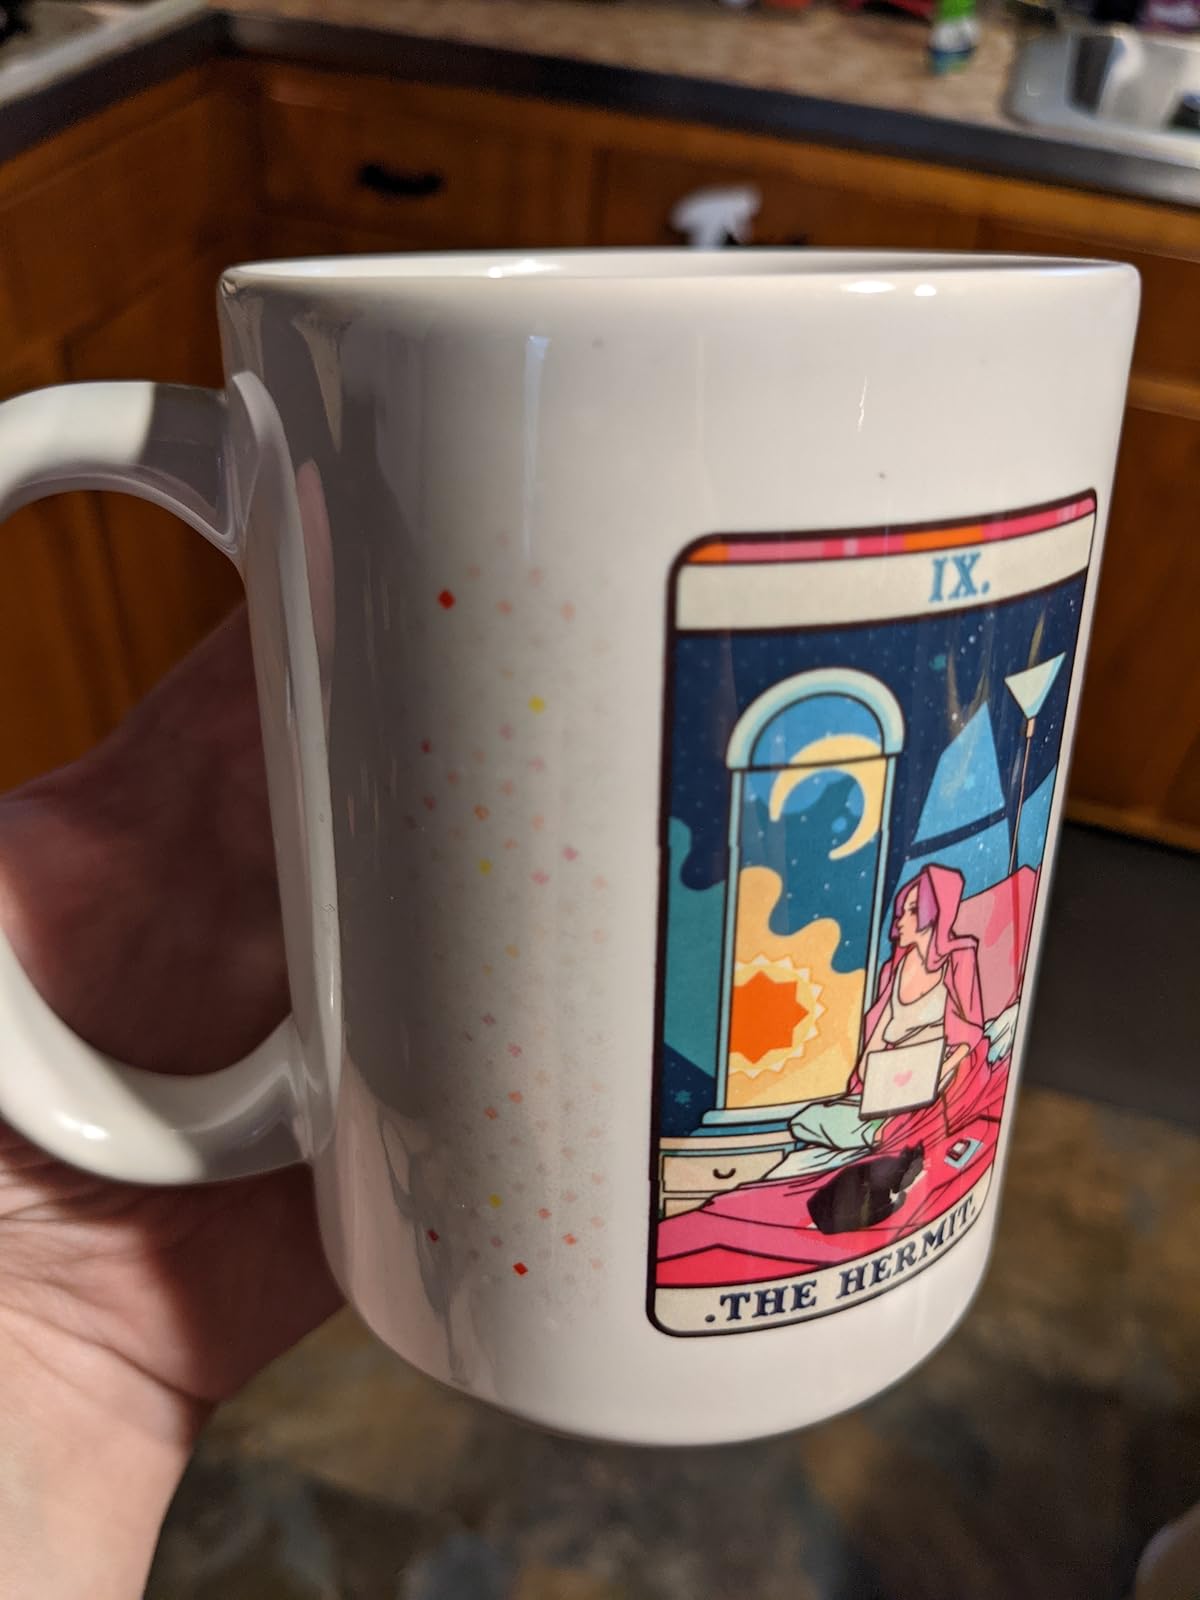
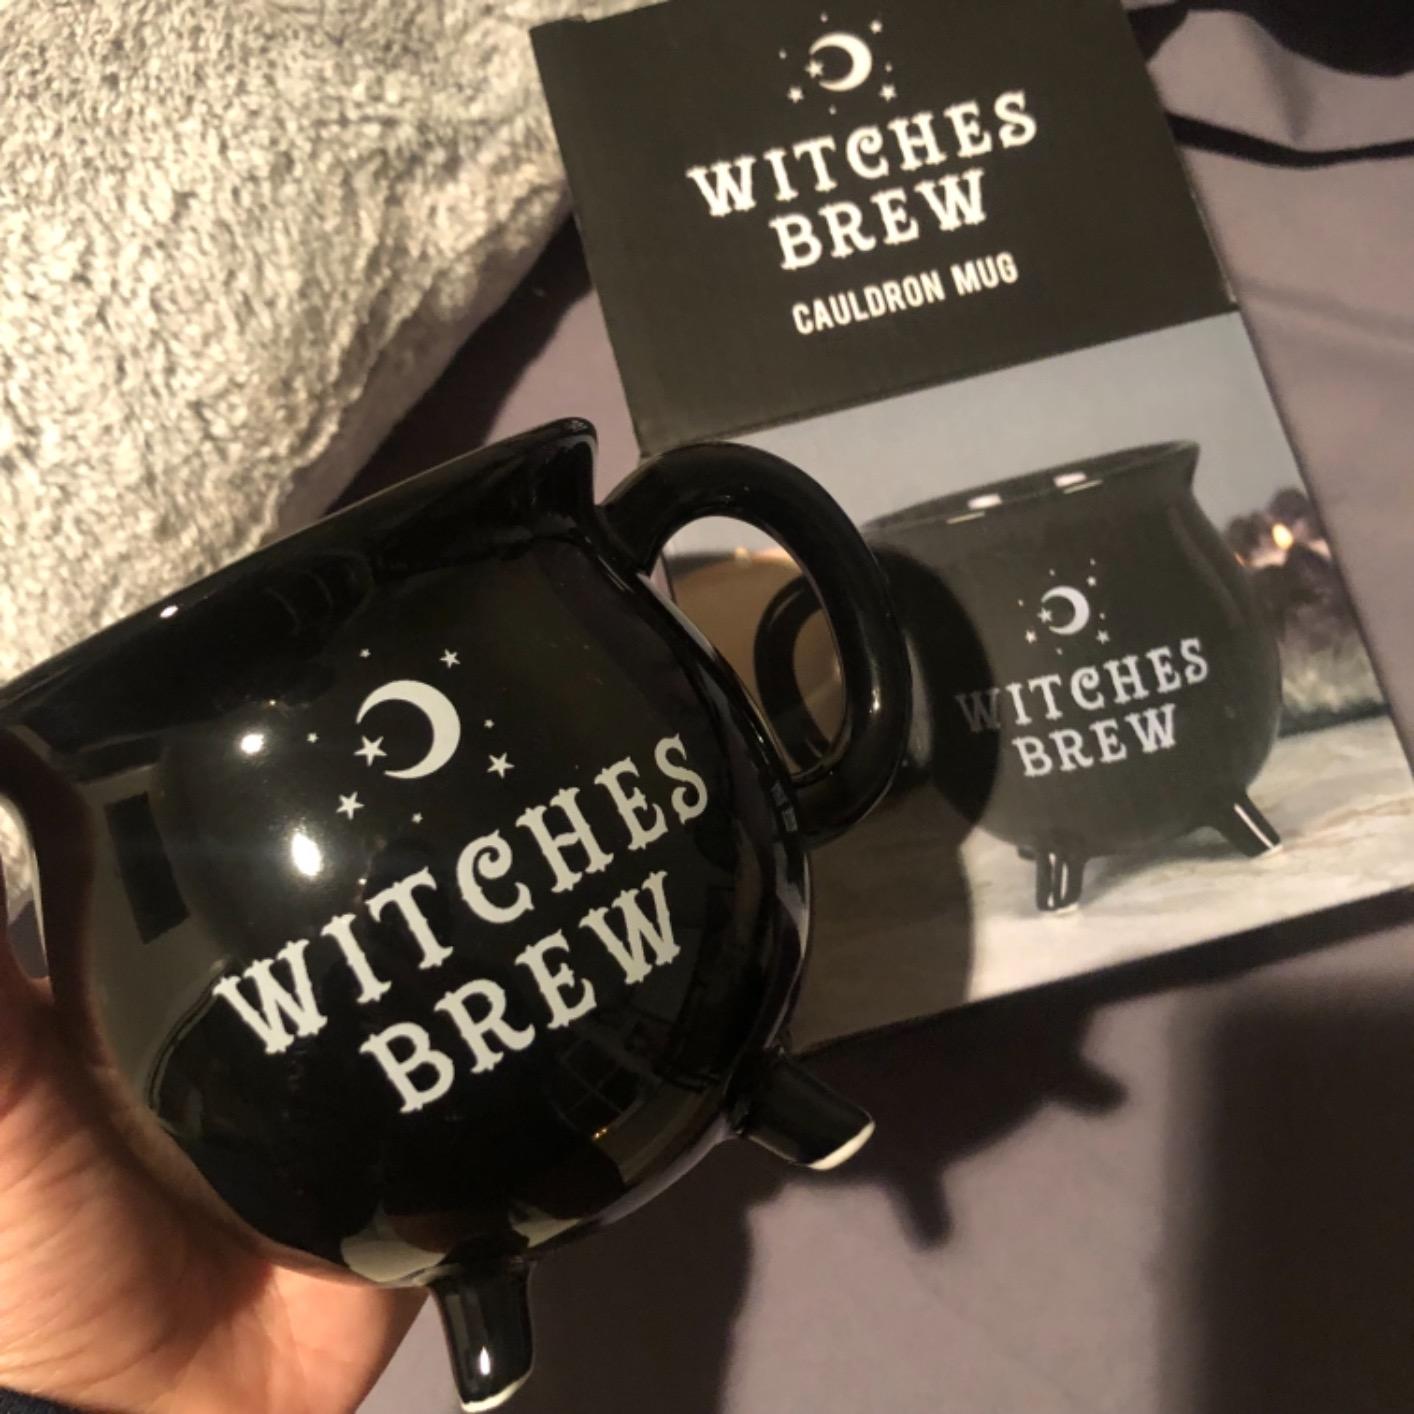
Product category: items_mug
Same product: no